Coprinus sterquilinus

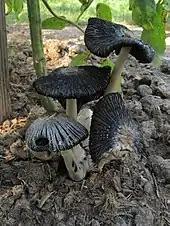
This species becomes black as it matures and soon autodigests.

"C. sterquilinus" has an ellipsoid or ovoid cap, some by when closed, becoming conical and then flattening out to a width of . It is white, flocculous and fibrillose when young, becoming more scaly with a creamy centre as it matures. There are more than fifty gills, white at first, turning to grey and then black. The stipe or stem is slender, tall, with a moveable ring just above the slightly bulbous base. The spores are ellipsoid and very large at 17–26 by 10–15 μm, very dark reddish-brown to black.